Seddon Atkinson

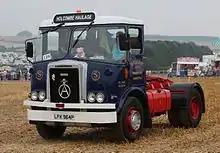
A 1975 Atkinson Borderer

From 1968 the standard Mk I glass-fibre clad cab was revised, with stronger ash framing, larger dimensions and wider, deeper windscreens. The traditional Withnell-tubed, exposed radiator was replaced with the more imposing concealed version, which was fitted behind a glass-fibre shrouded metal grille - again carrying the Knight's Head, circular A logo and additional adornments in the form of engine manufacturer plates.